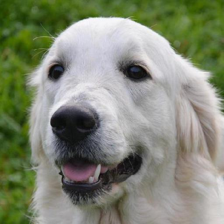
Label: animals